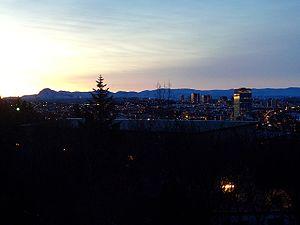
L'Islande, en forme longue la république d'Islande, est un pays insulaire d'Europe du Nord situé dans l'océan Atlantique. Géographiquement plus proche du continent américain du fait de sa proximité avec le Groenland, le pays est rattaché culturellement et historiquement à l'Europe. Ayant pour capitale et pour plus grande ville Reykjavik, son régime politique est une république parlementaire.